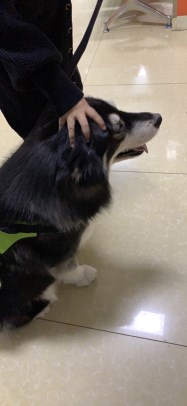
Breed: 1324-n000004-malamute